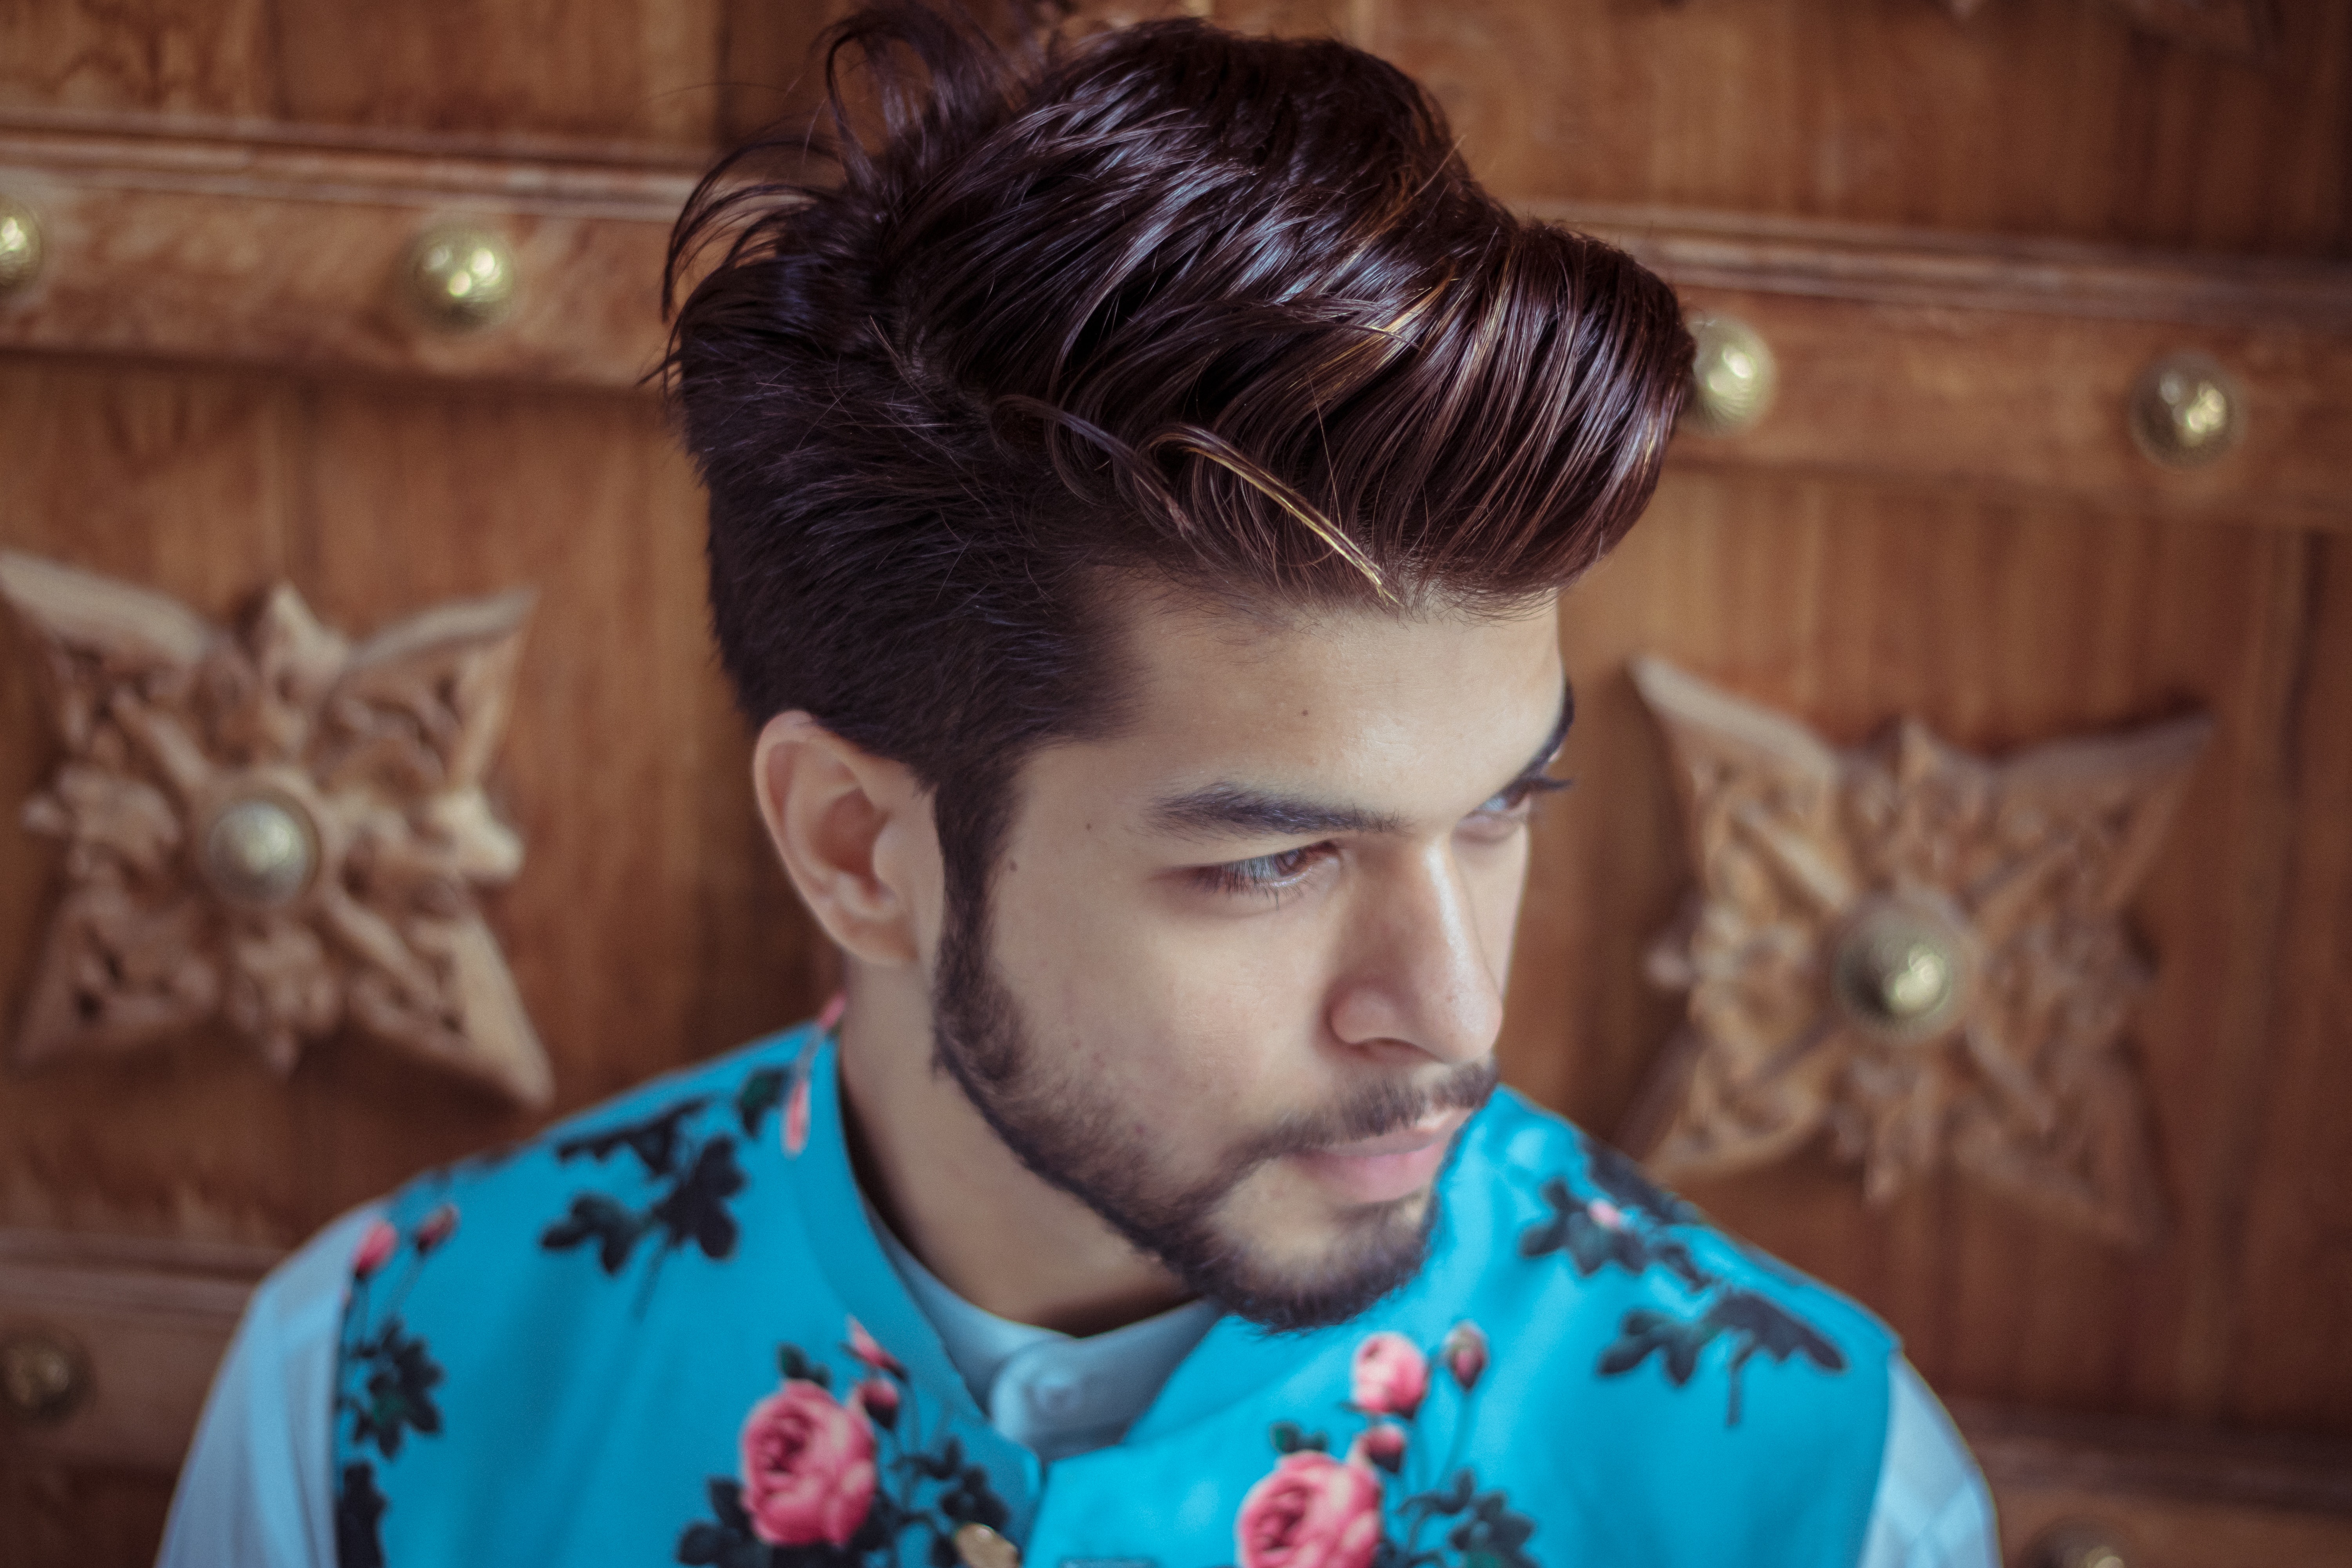
hair, hairstyle, forehead, girl, hair coloring